Chapelle royale de Dreux

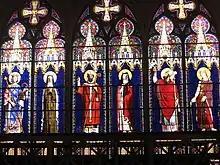
Gothic Revival glass by the Sèvres porcelain manufactory

The Royal Chapel of Dreux situated in Dreux, France, is the traditional burial place of members of the House of Orléans. It is an important early building in the French adoption of Gothic Revival architecture, despite being topped by a dome. Starting in 1828, Alexandre Brogniart, director of the Sèvres porcelain manufactory, produced fired-enamel paintings on large panes of plate glass for King Louis-Philippe I, an important early French commission in Gothic Revival taste, preceded mainly by some Gothic features in a few "jardins paysagers".